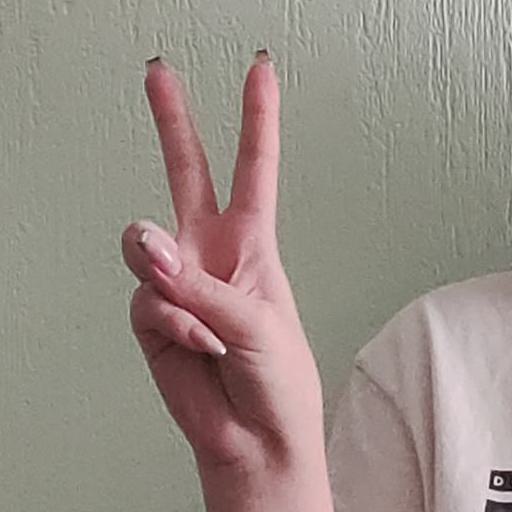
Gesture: peace